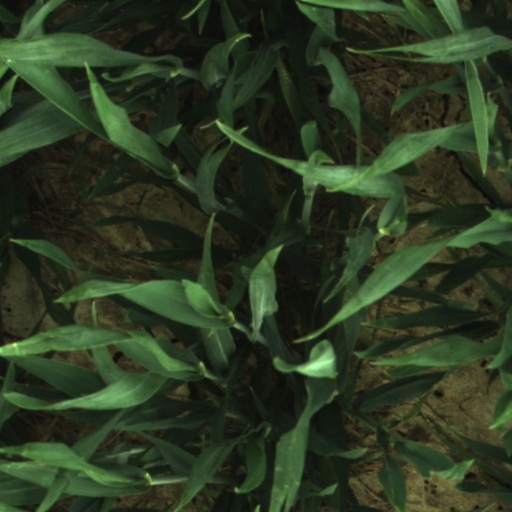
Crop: wheat